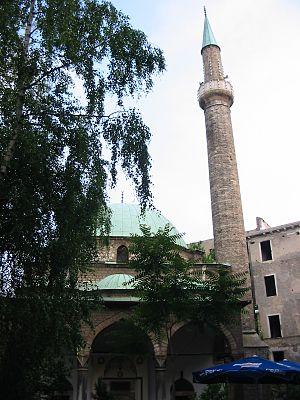
Cet article recense les monuments nationaux situés sur le territoire de la Ville de Sarajevo en Bosnie-Herzégovine et dans la République serbe de Bosnie. La liste établie par la Commission pour la protection des monuments nationaux compte 109 monuments nationaux inscrits sur la liste principale et 20 monuments inscrits sur une liste provisoire.
La mosquée de Fehrad-bey, également connue sous le nom de Ferhadija džamija, est située en Bosnie-Herzégovine, sur le territoire de la Ville de Sarajevo. Construite en 1561 et 1562, elle est inscrite sur la liste des monuments nationaux de Bosnie-Herzégovine.